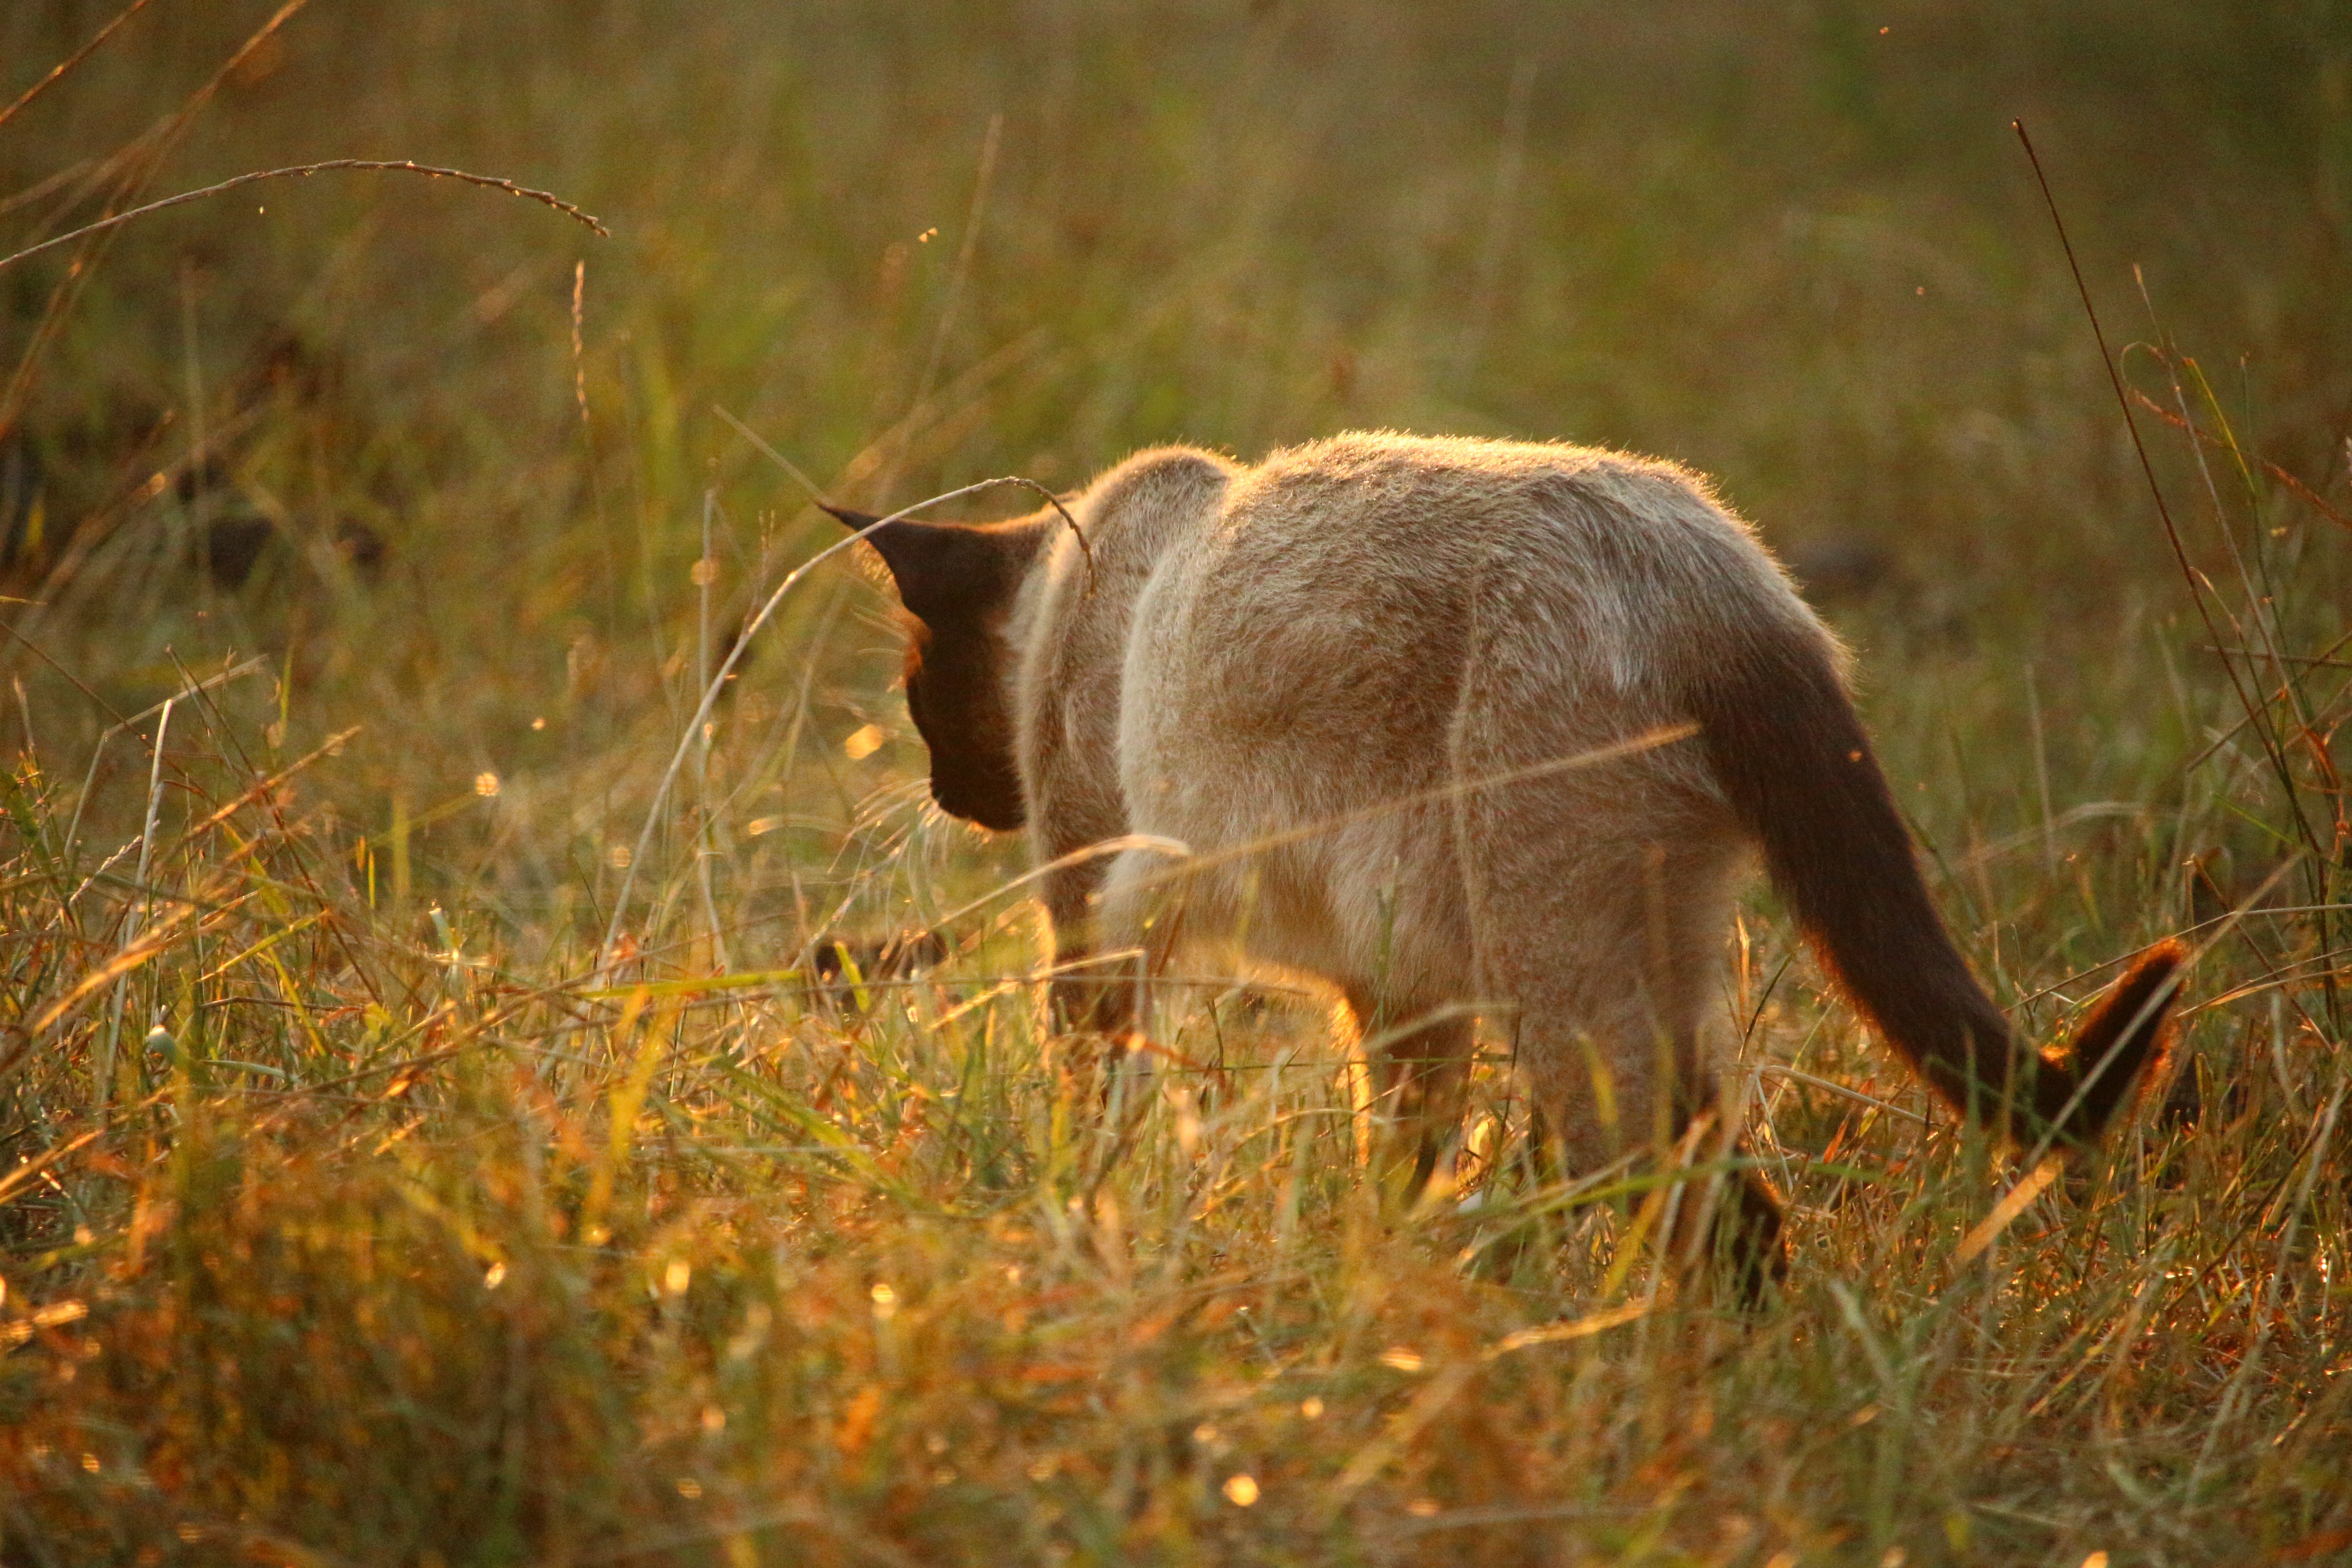
grass, sun, meadow, prairie, wildlife, deer, cat, autumn, mammal, fauna, hare, siam, grassland, vertebrate, mieze, siamese, siamese cat, breed cat, evening light, white tailed deer